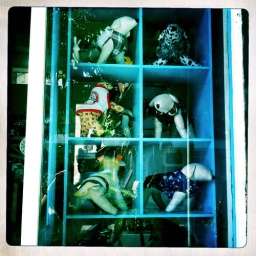
how much for that dog in the window